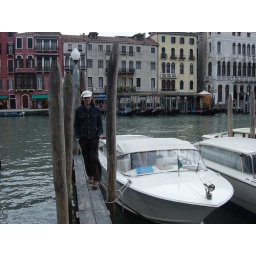
Our accidental visit to Venizia (they moved our car to another train in the middle of the night as we slept).